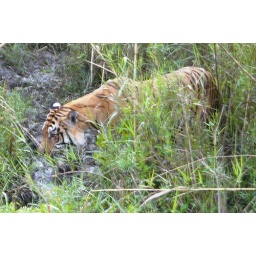
A wild male Tiger flushed by elephants in Chitwan NP, Nepal